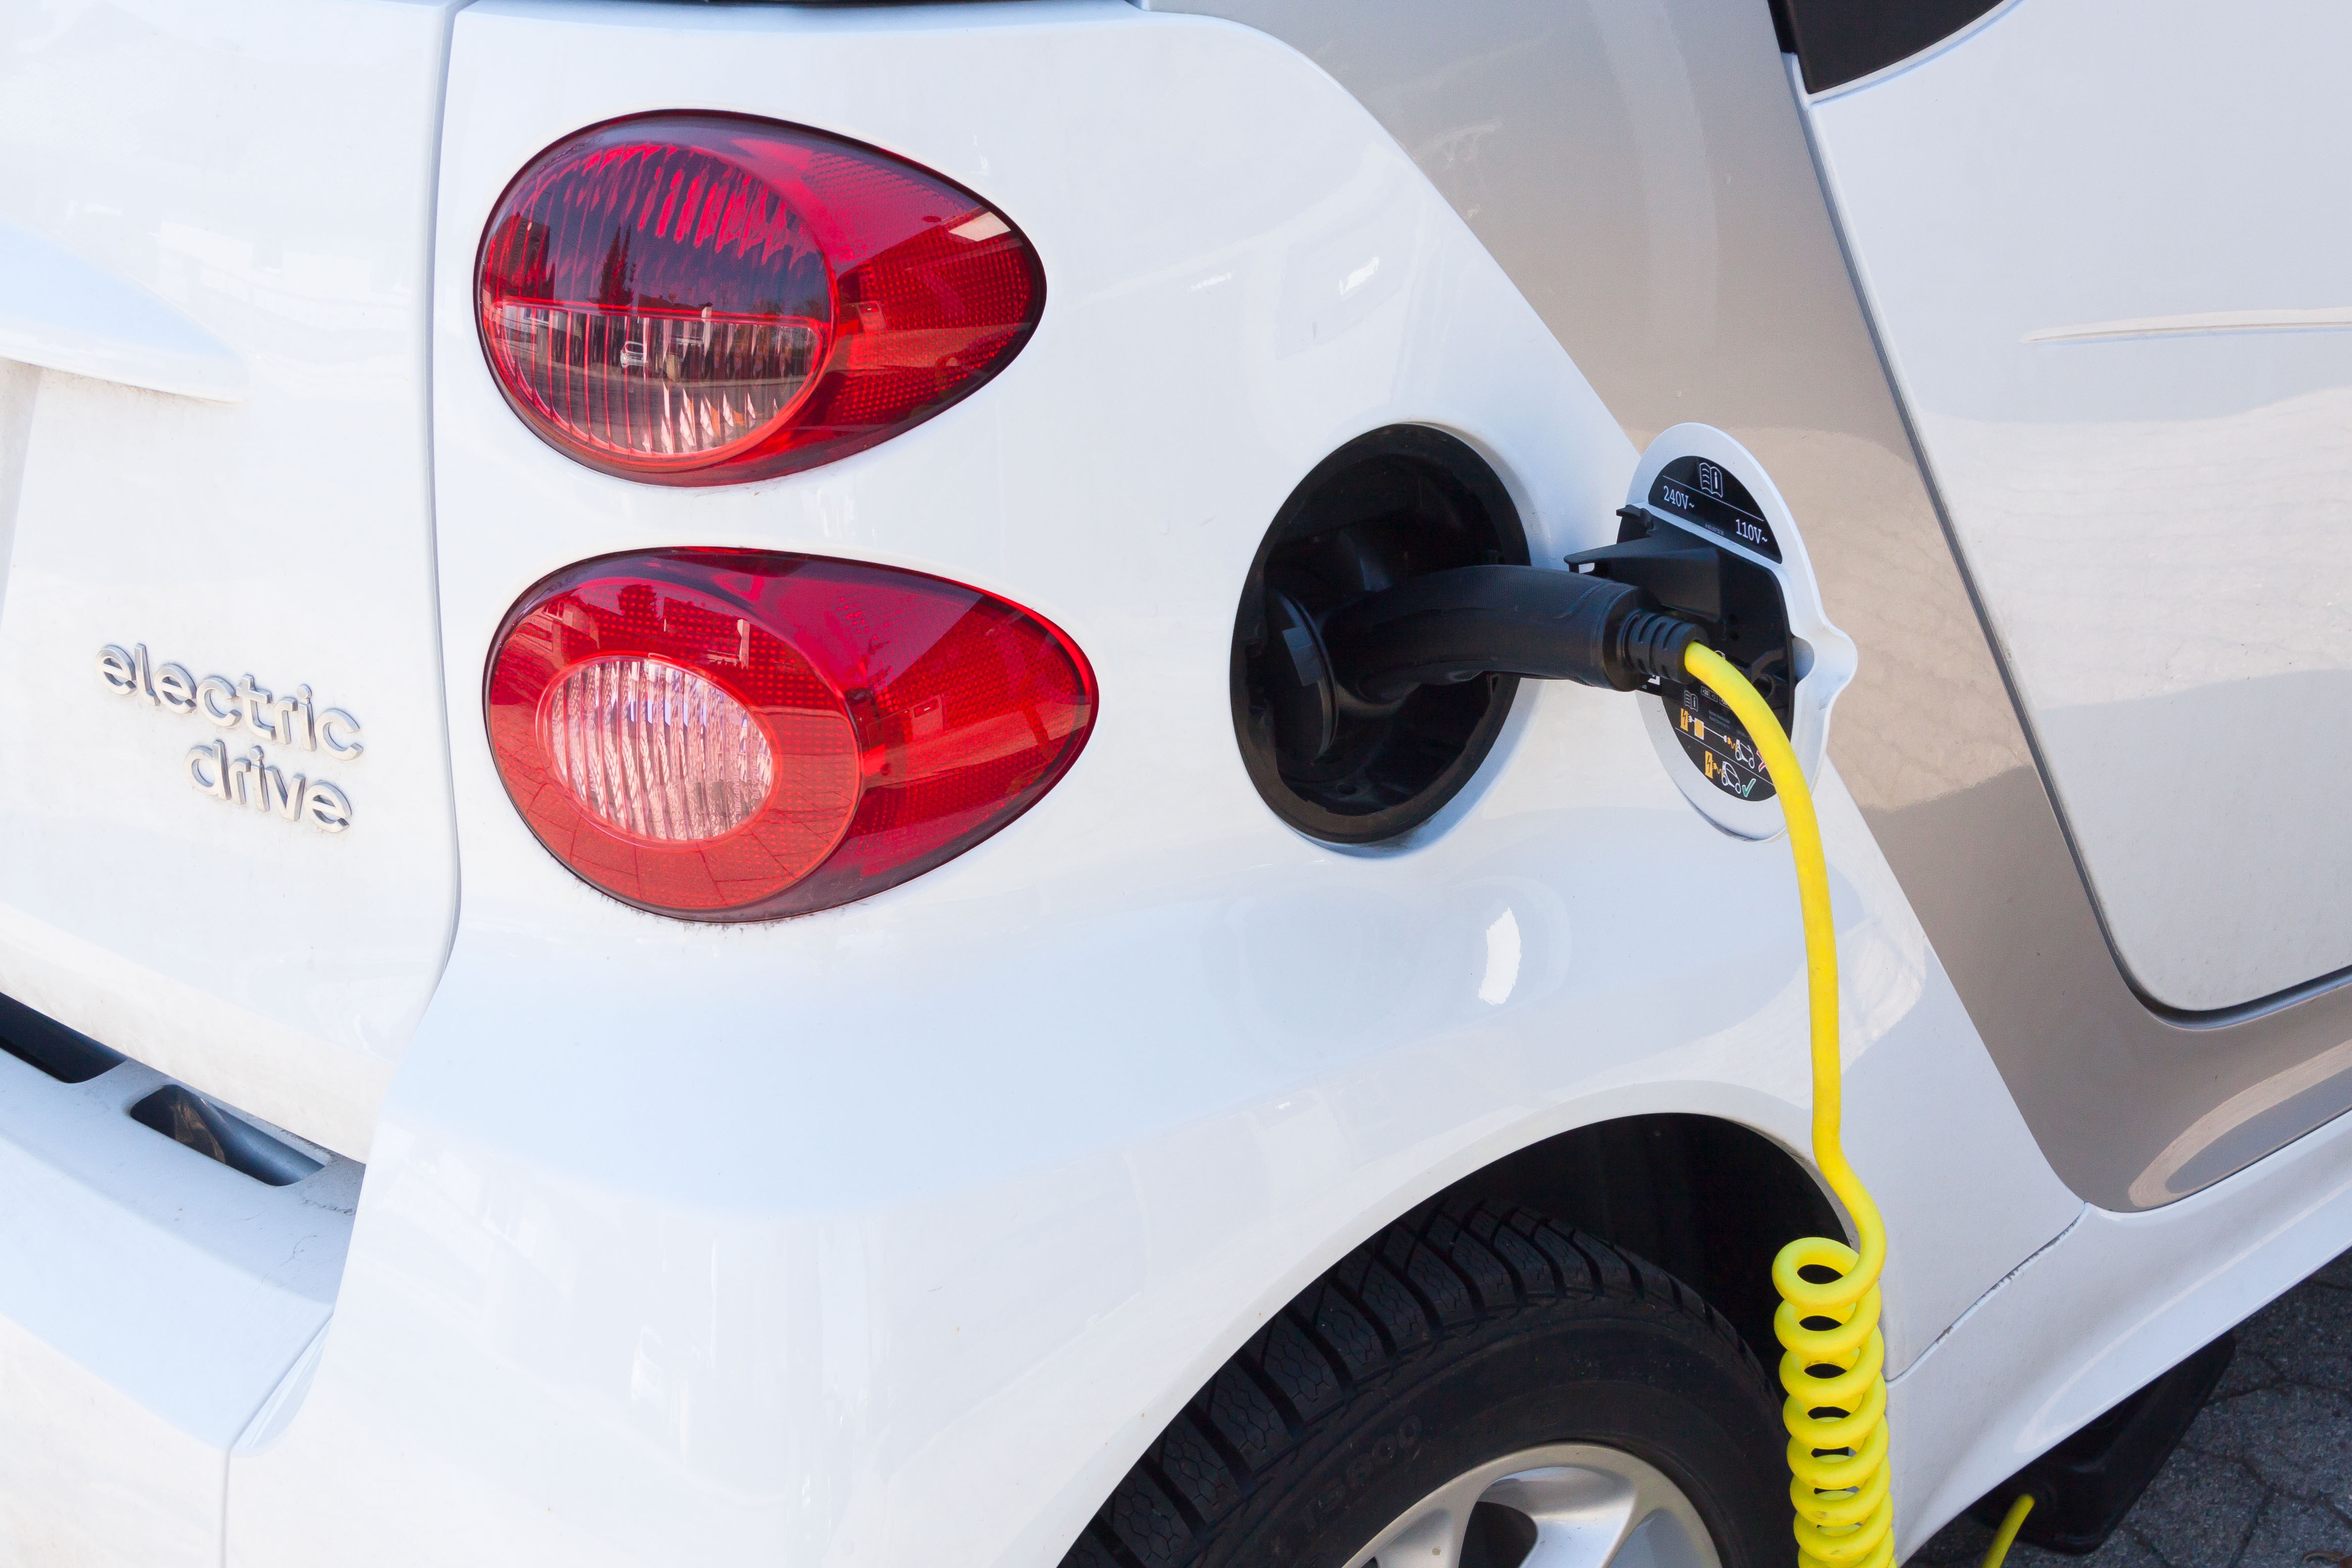
technology, car, wheel, cable, vehicle, auto, electricity, yellow, energy, eco, ecology, gas pump, bumper, current, fuel, environmental protection, electric car, city car, ecologically, power cable, petrol stations, refuel, land vehicle, e car, automobile make, automotive exterior, compact car, automotive design, subcompact car, current gas station